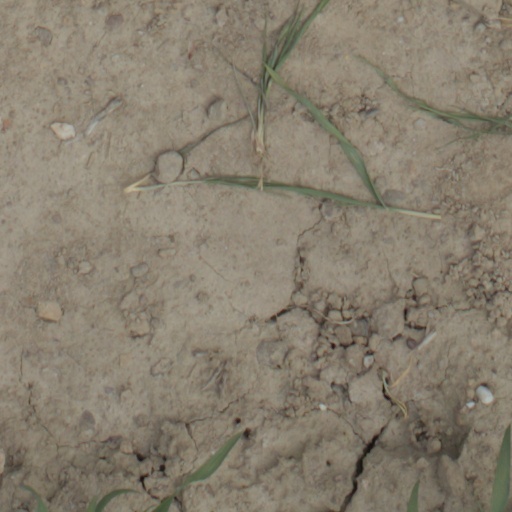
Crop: wheat